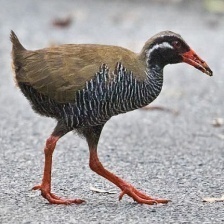
Species: OKINAWA RAIL
Scientific name: GALLIRALLUS OKINAWAE
ImageNet parent category: european_gallinule